Colver Historic District

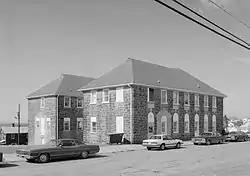
Colver Hotel, 1988

Colver Historic District is a national historic district located at Barr Township and Cambria Township in Cambria County, Pennsylvania. The district includes 336 contributing buildings, 5 contributing sites, and 3 contributing structures. The district consists of residential areas, coal mining resources, Cambria and Indiana Railroad shop buildings, and a dairy farm associated with the Ebensburg Coal Company's mine and developed between 1911 and 1943. Notable buildings include a variety of brick and frame workers' housing, the Ebensburg Coal Company office building (1914), stone company store (1912), Colver Amusement Company (1912), Colver Hotel (1912), Colver Presbyterian Church (1915), public school (1927), hospital (1914), Roundhouse No. 1 (1918), Roundhouse No. 2 (1920), and main power building (1911).